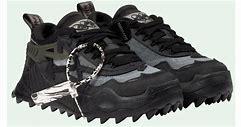
Brand: Off-White
Model: Off Odsy 1000